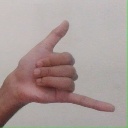
अक्षर: द